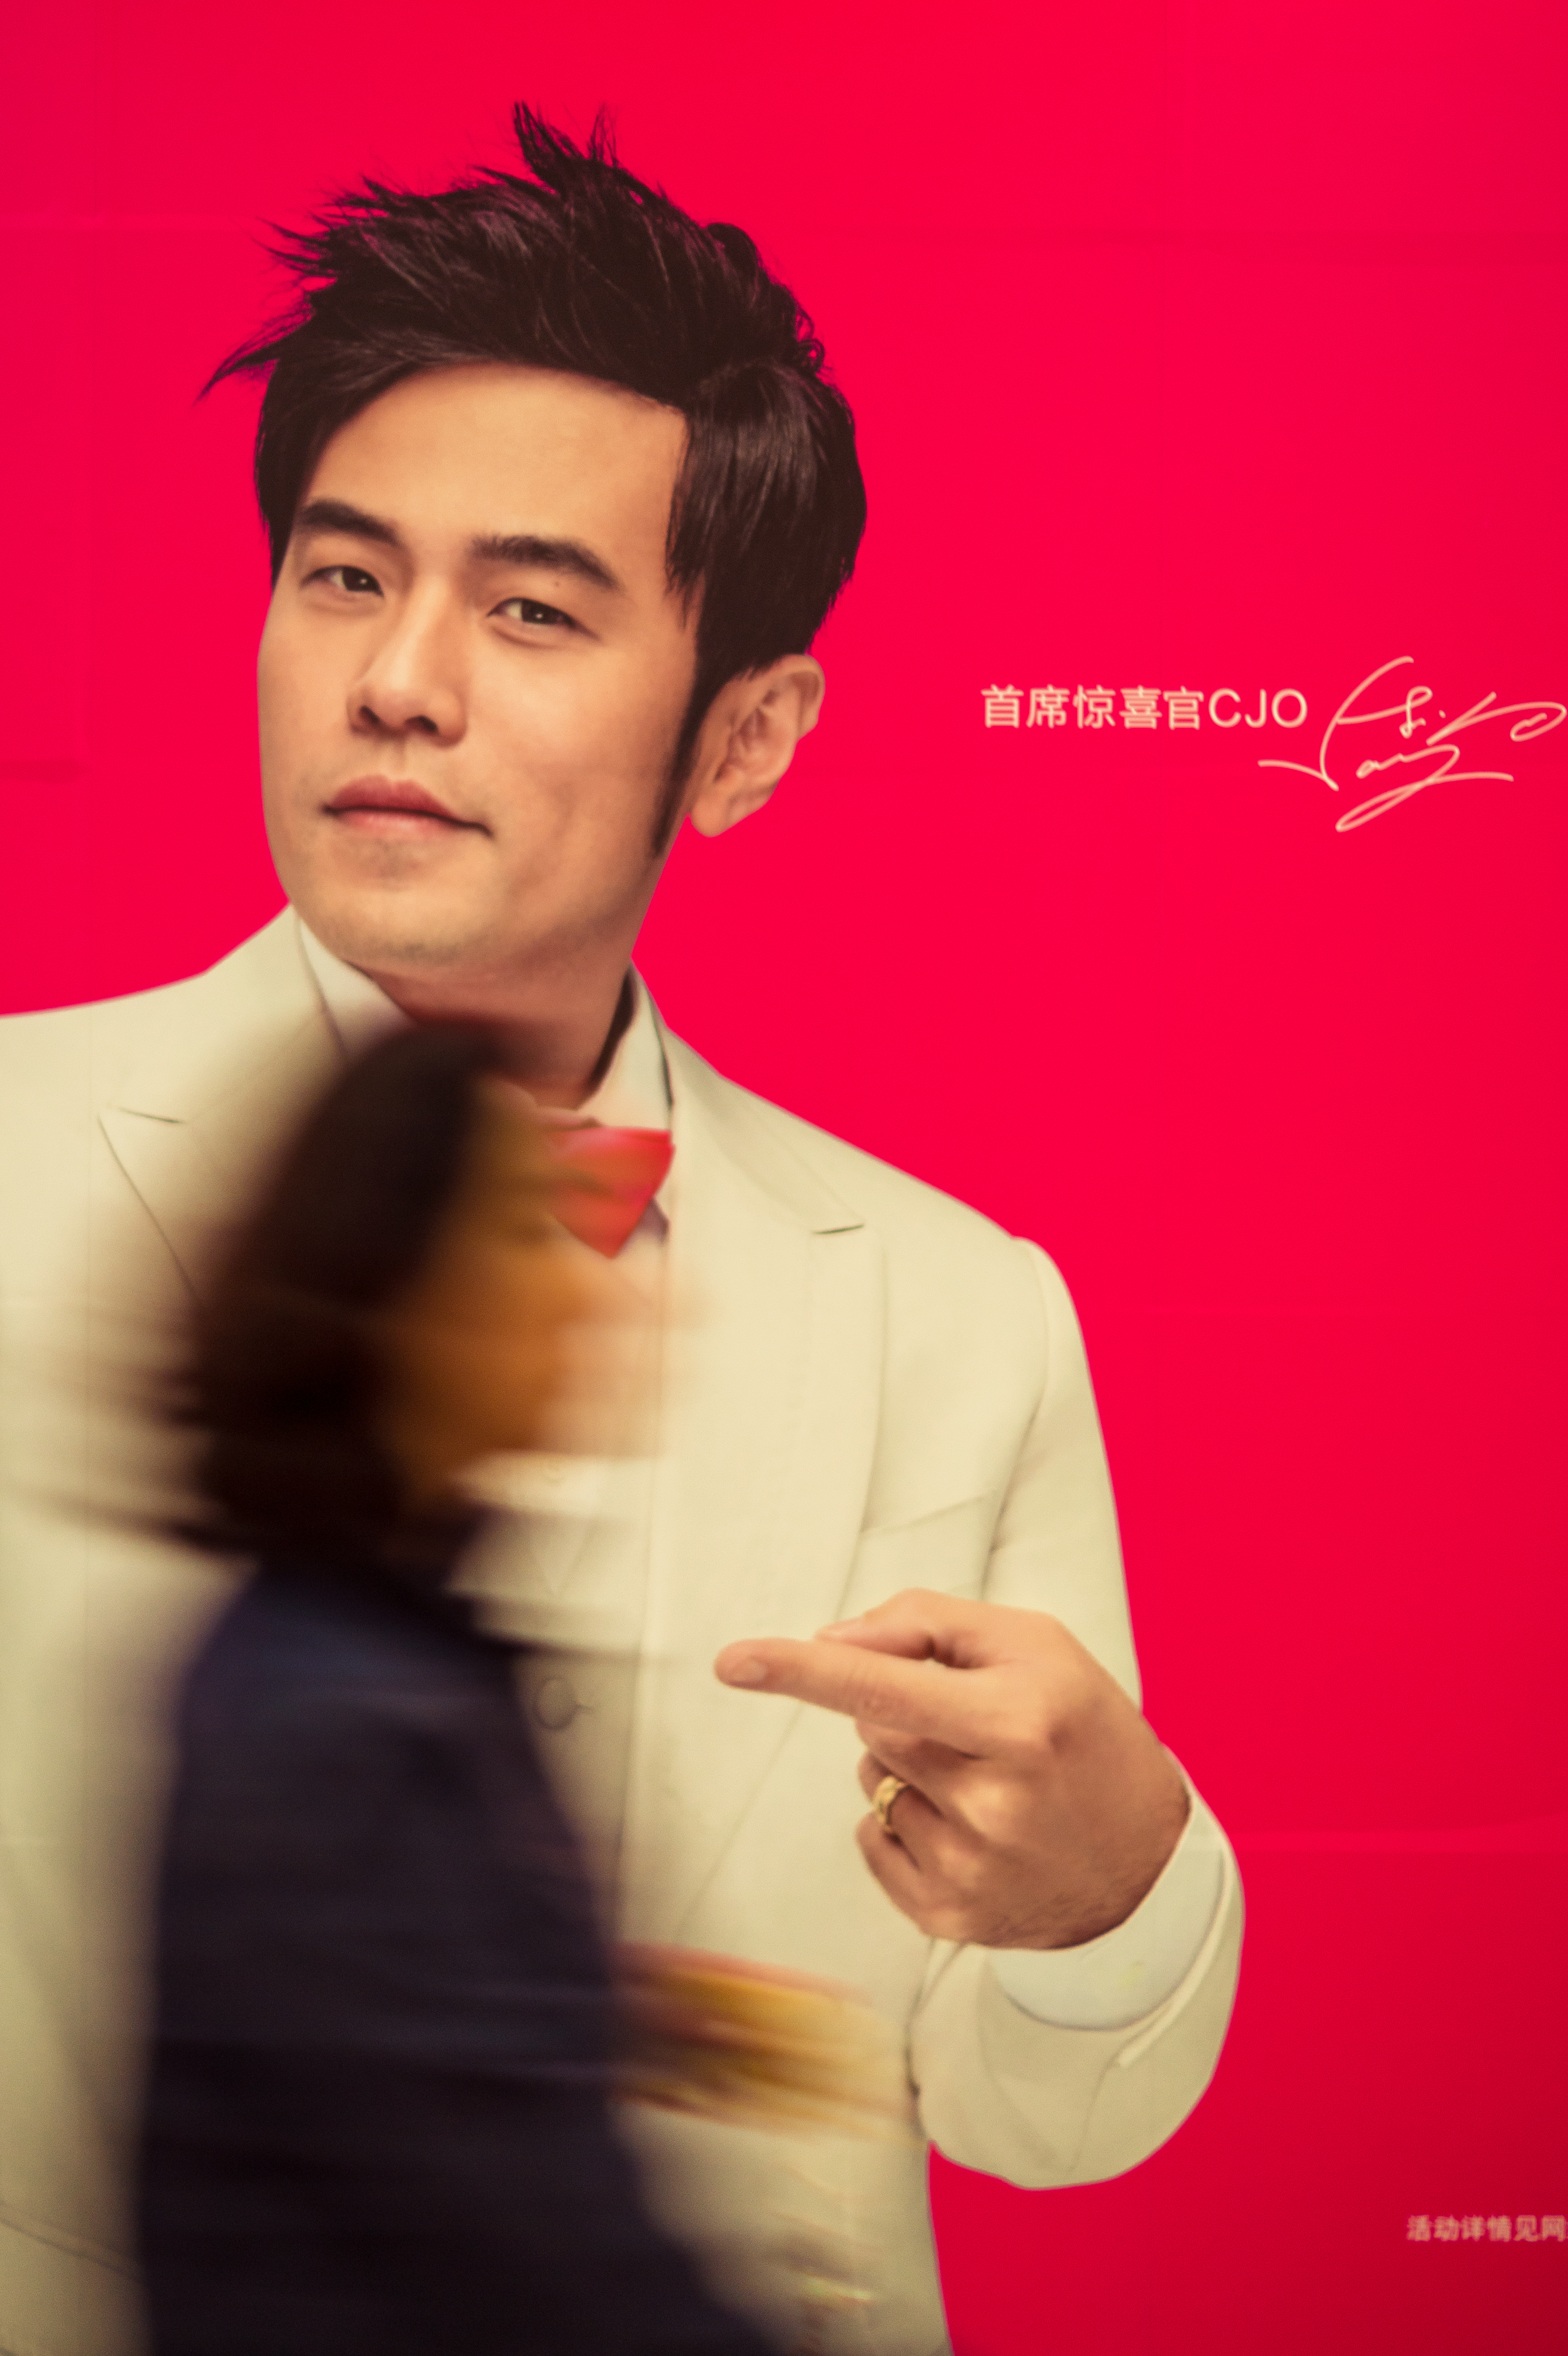
person, hair, street, subway, portrait, model, red, hairstyle, candid, jay, display, beijing, beauty, advertisment, sonystreetphotographer, chaoyangmen, chou, photo shoot, formal wear